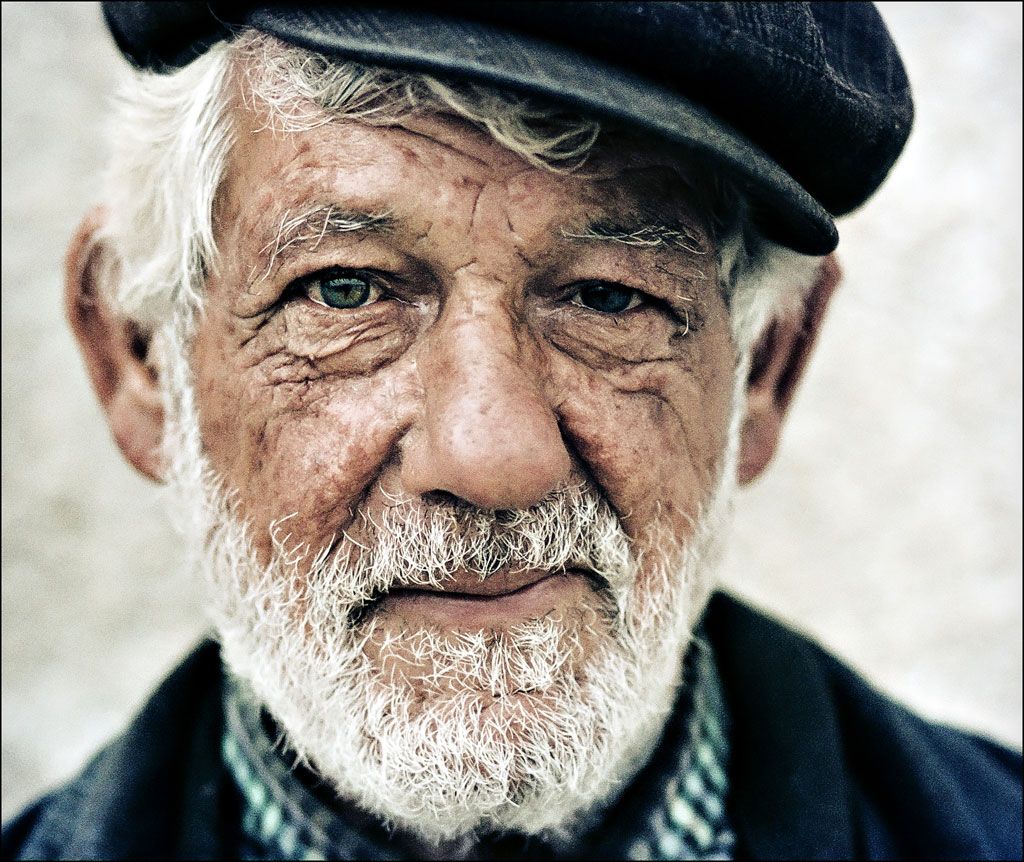
Label: Colored